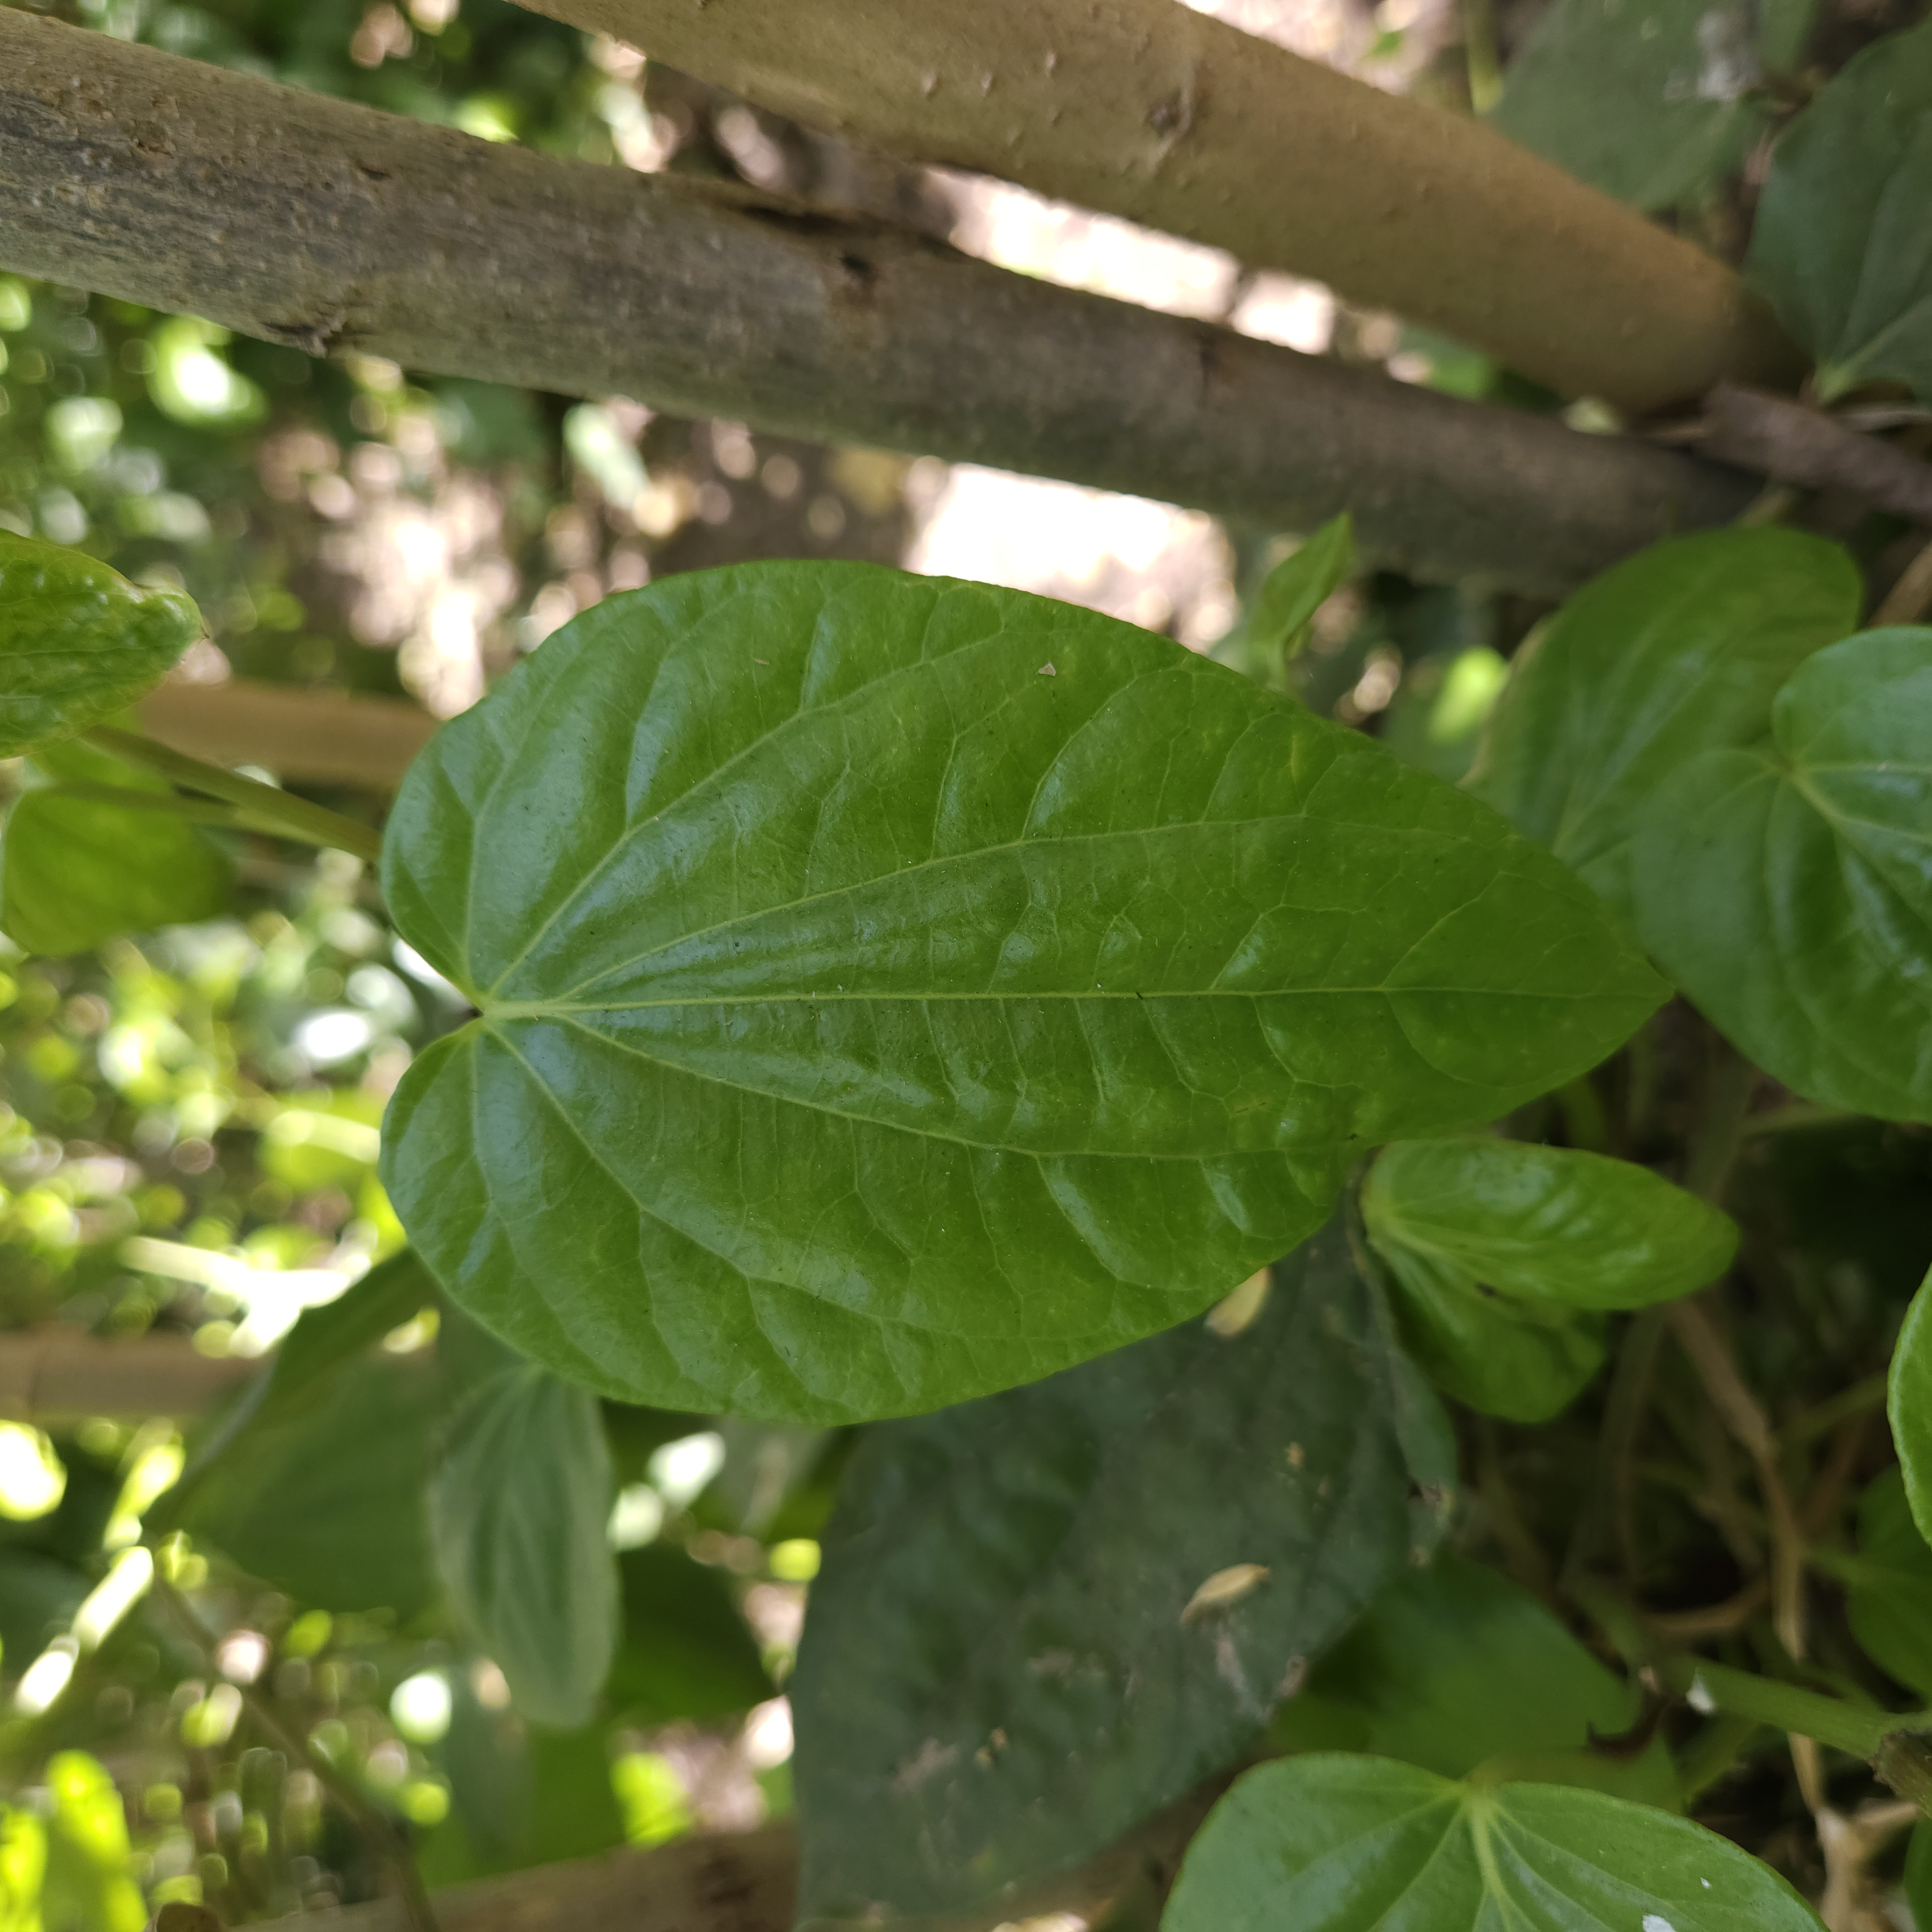
Label: Healthy